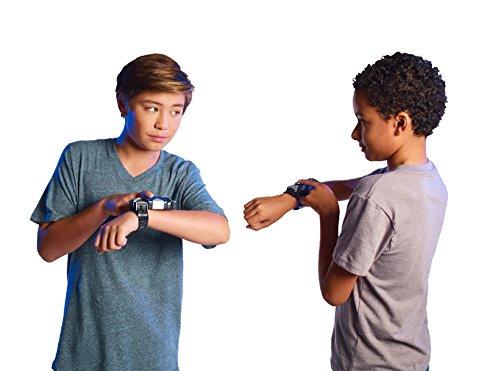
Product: Mech-X4 Mech-Link Communicators Role Play Set
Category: Toys & Games | Dress Up & Pretend Play | Pretend Play
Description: The Mech-Link Communicators allow you and a friend to communicate like the Mech-X4 team.
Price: $21.01
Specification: ProductDimensions:4.5x2x1inches|ItemWeight:10.6ounces|ShippingWeight:10.6ounces(Viewshippingratesandpolicies)|DomesticShipping:ItemcanbeshippedwithinU.S.|InternationalShipping:ThisitemcanbeshippedtoselectcountriesoutsideoftheU.S.LearnMore|ASIN:B06XYCTRSH|Itemmodelnumber:37291|Manufacturerrecommendedage:5-9years|Batteries:4AAAbatteriesrequired.